Dusty Baker

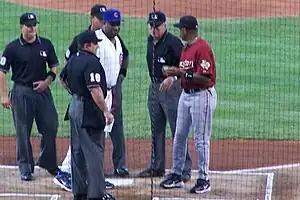
Baker meeting with Cecil Cooper of the Houston Astros prior to a 2006 matchup at Wrigley Field.

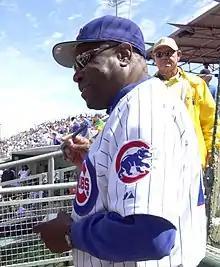
Dusty Baker during his days with the Chicago Cubs.

It was speculated that Baker would be hired by the Chicago Cubs as soon as he was let go from the Giants. Cubs general manager Jim Hendry interviewed several managers for their open position such as Bob Melvin, Ken Macha, Buck Showalter and Fredi Gonzalez, but Hendry went with his first name in mind with Baker. On November 15, 2002, he was hired by the Chicago Cubs to a four-year deal to manage the team, replacing Bruce Kimm, who had taken over when Don Baylor was fired in the middle of the third 90-loss season in four years.